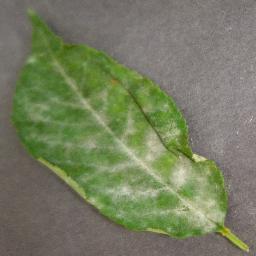
Label: Cherry___Powdery_mildew